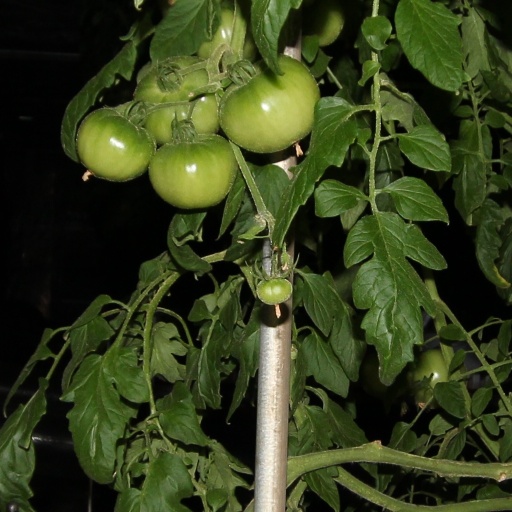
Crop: tomato